Selina Chönz

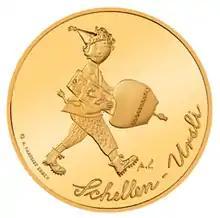
Swiss commemorative coin 2011

Selina Chönz was born in Samedan on 4 August 1910 as the oldest child and the only daughter to printer and typesetter Anton M. Meyer from Hof and his wife, Marie Louise Ronzi. Chönz trained as a Montessori kindergarten teacher in Bern. She then spent time learning languages by moving to Spain, England and Italy. Her first teaching position was in Zuoz in the Engadin. Shortly after she moved to Zürich to teach kindergarten teachers. While there she decided to write a children's book herself.